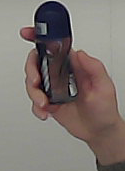
Product: nivea_rollon